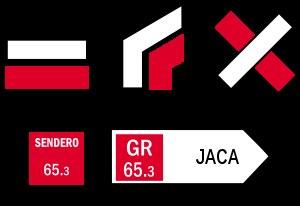
Les sentiers de grande randonnée sont des itinéraires balisés de randonnée pédestre d'une longueur permettant d'effectuer des randonnées de plusieurs jours ou semaines.